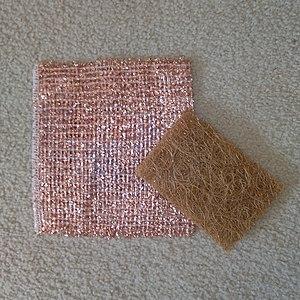
Éponges, l'une en tissu et fils de cuivre, l'autre en fibres d'écorce de noix de coco.